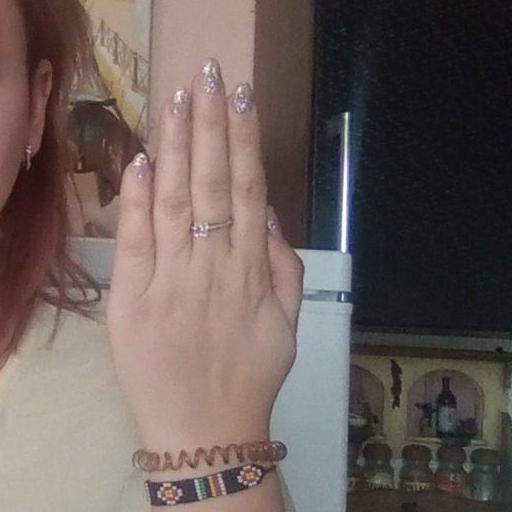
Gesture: stop_inverted